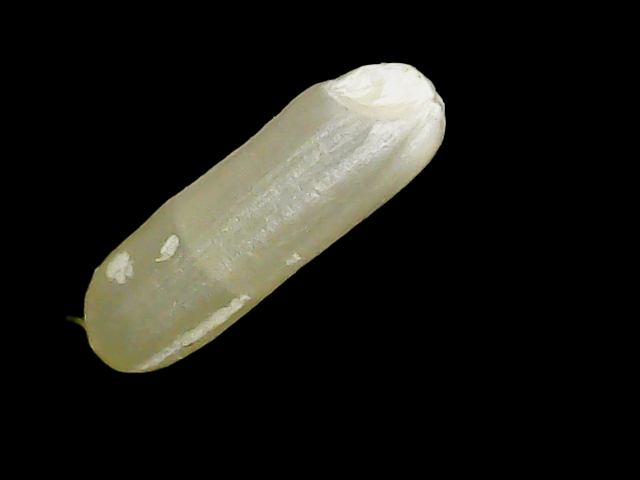
Rice variety: Binadhan14